St. Gallen Symposium

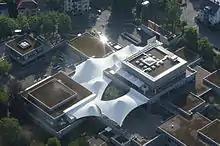
Aerial view of the campus of the University of St. Gallen during the 41st St. Gallen Symposium

The St. Gallen Symposium debates current economic, political, and social developments. This event presents as an intergenerational conversation, with smaller and more informal settings. For example, the ""Leaders of Tomorrow"" debates with the ""Senior Leaders (Leaders of Today)"" on equal footing.